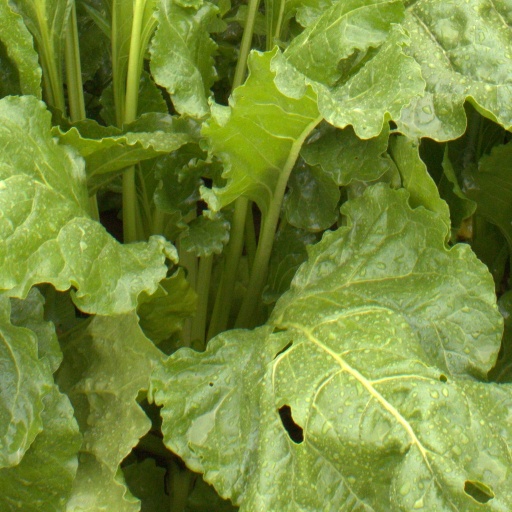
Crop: sugar beet